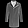
Label: Coat